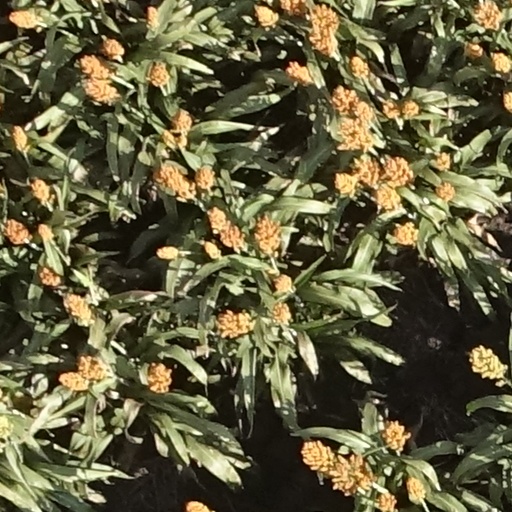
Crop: sorghum